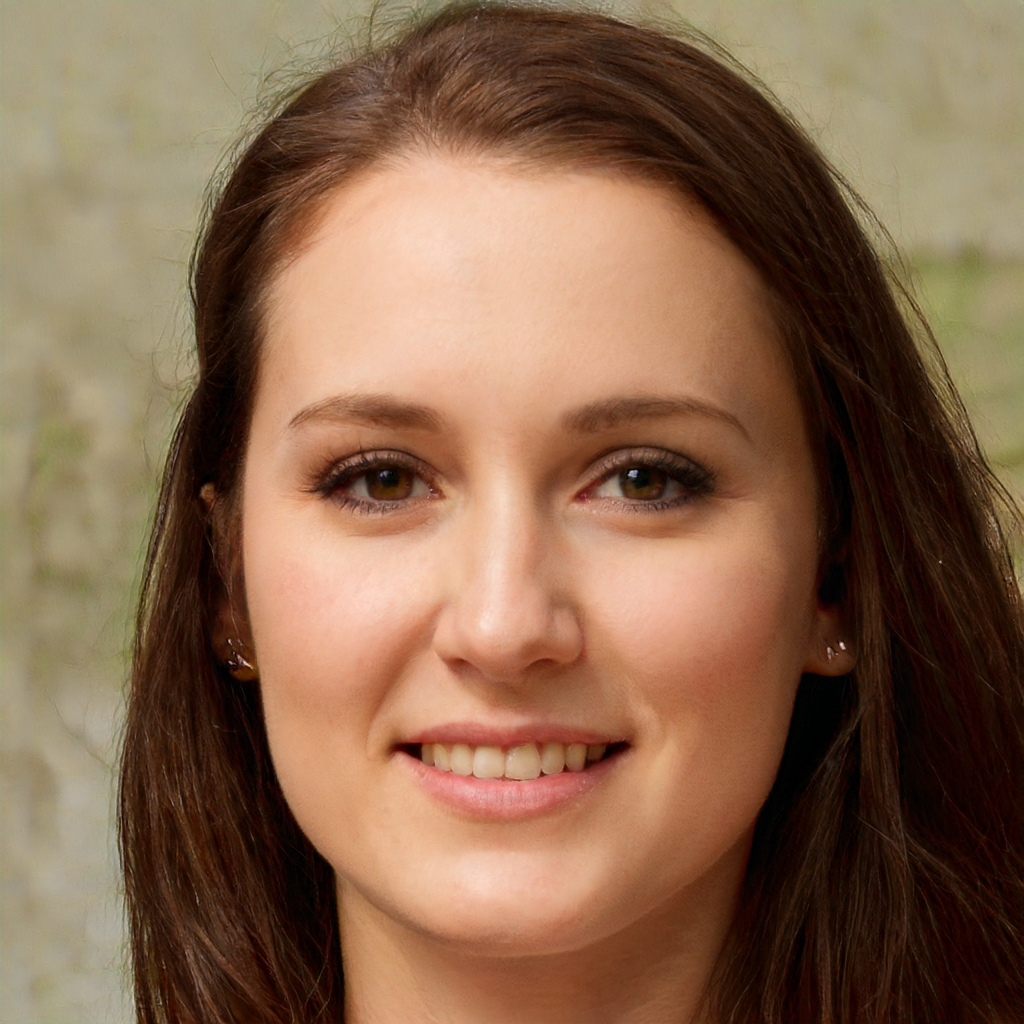
Label: Colored